The Other Truth

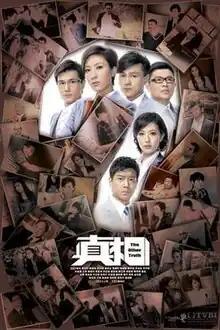
Official poster

The Other Truth is a 2011 Hong Kong television legal drama serial produced by Amy Wong and TVB. The drama centers on a group of young barristers and solicitors working in Clayton Hau Chamber and Wallace Cheuk & Co. Solicitors, two fictional law firms in Central, Hong Kong. "The Other Truth" focuses on ambiguous criminal and civil cases with disputable truths, highlighting the lawyers' strive for impartiality and blind justice.